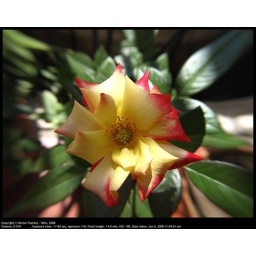
This Photo was taken in my mother's home in trujillo, it is some kind of rose